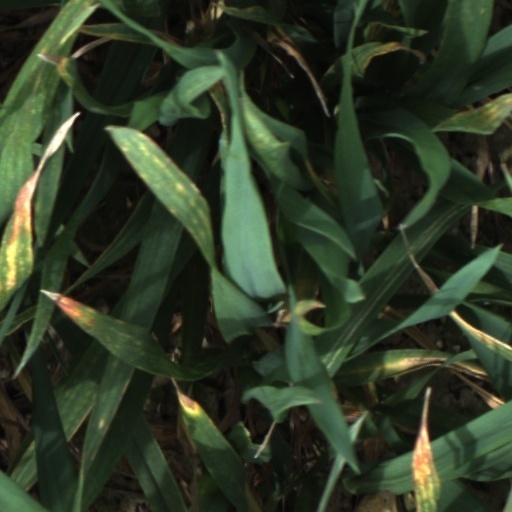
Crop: wheat